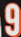
Number: 9